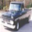
Label: pickup_truck